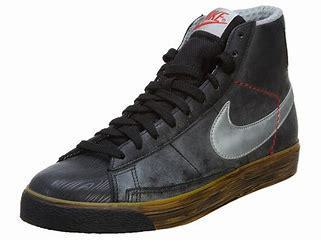
Brand: Nike
Model: Blazer SB